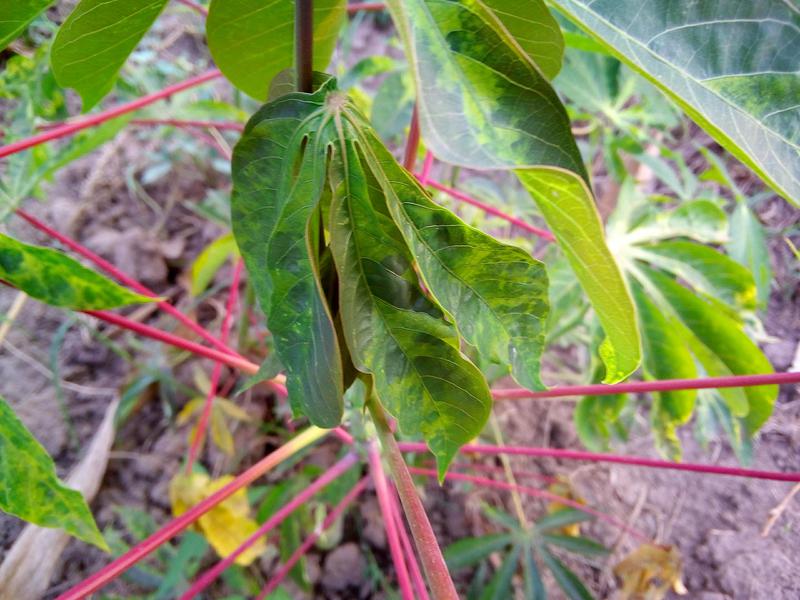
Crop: cassava
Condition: mosaic_disease